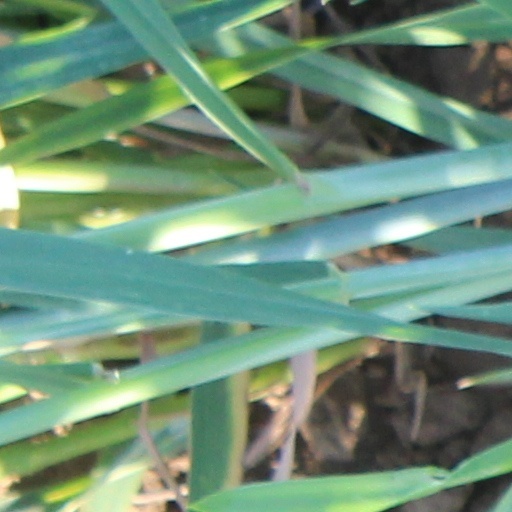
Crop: wheat